Sathya Sai Baba

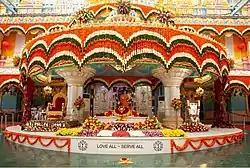
Sri Sathya Sai Baba Mahasamadhi at Prasanthi Nilayam

Many spiritual figures expressed their sentiments at Sai Baba's death. Mata Amritanandamayi said, "Sri Sathya Sai Baba was the one who opened the path of love and compassion to millions of his devotees. Sathya Sai Baba's life was his message."